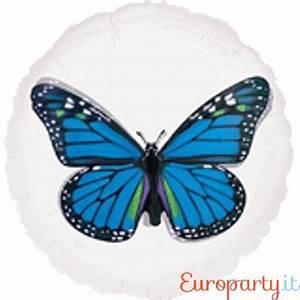
butterfly